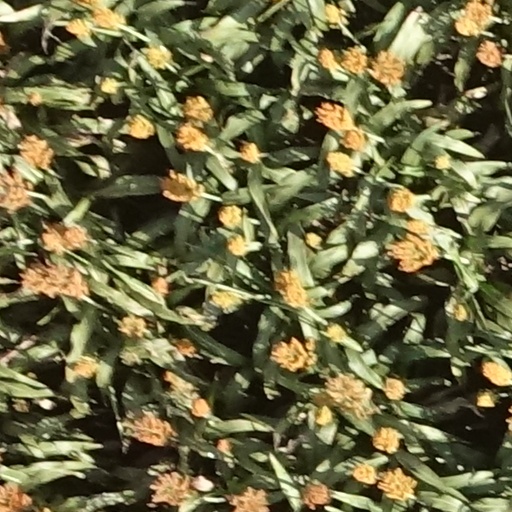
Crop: sorghum